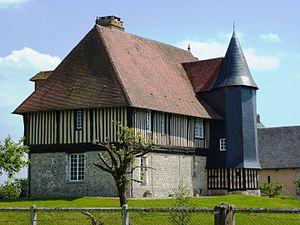
L'Eure est un département français de la région Normandie. Il tire son nom de l'Eure, rivière qui le traverse avant de rejoindre la Seine. L'Insee et La Poste lui attribuent le code 27. Sa préfecture est Évreux.
La famille de Bonnechose est une famille subsistante de la noblesse française, originaire de Normandie.
Piencourt est une commune française située dans le département de l'Eure, en région Normandie.